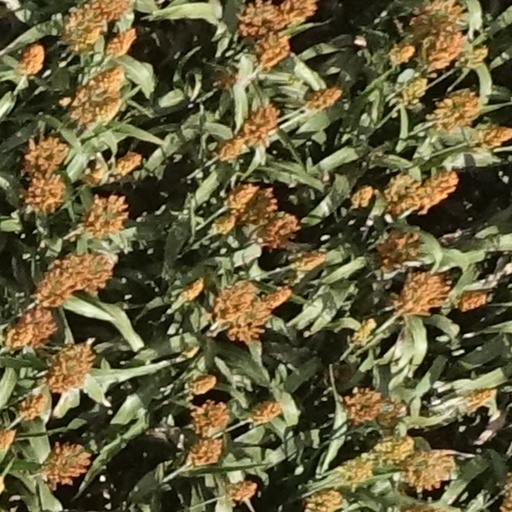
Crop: sorghum